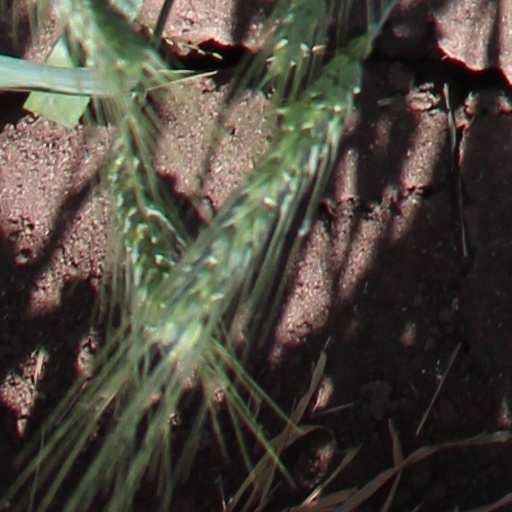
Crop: wheat